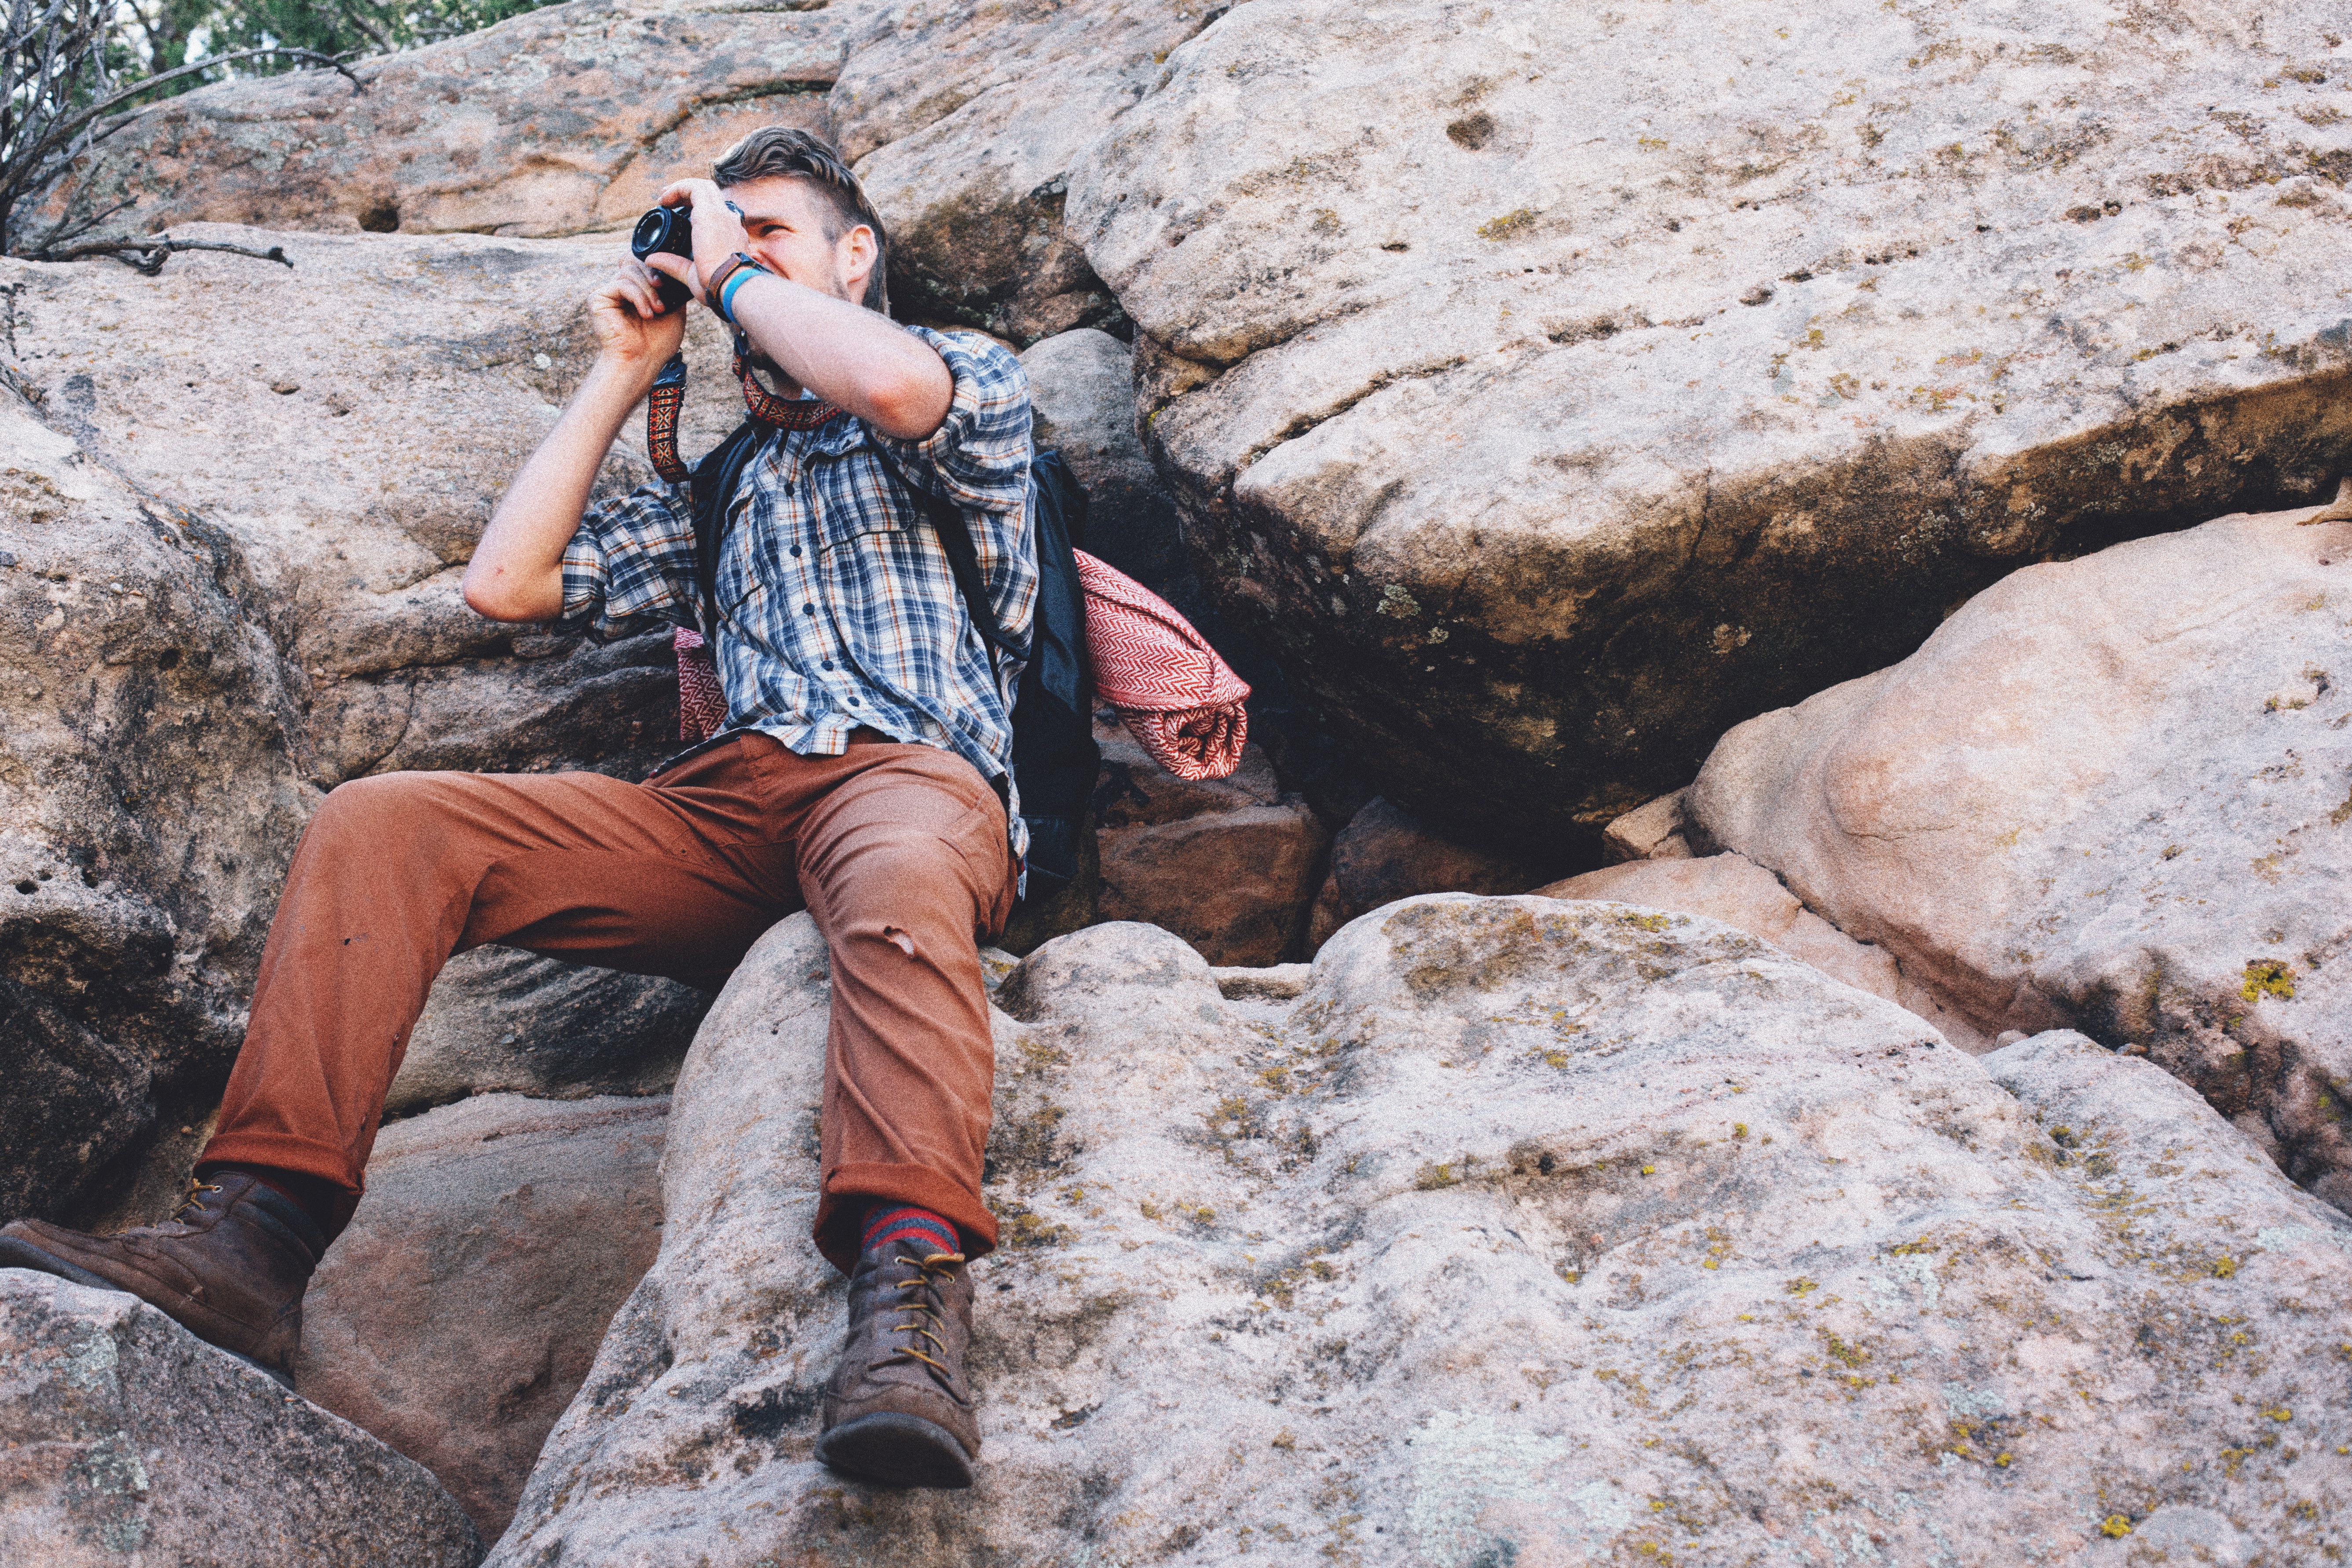
man, rock, wilderness, walking, camera, adventure, vacation, recreation, traveler, climbing, geology, sports, outdoor recreation, sport climbing